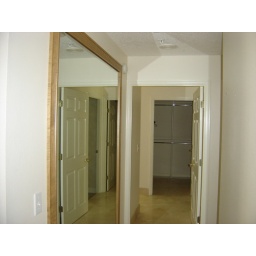
giant mirror on wall in hallway to master bedroom